Atlas Shrugged

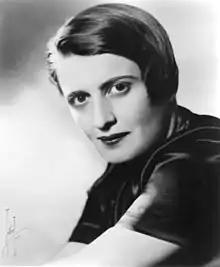
Ayn Rand in 1943

On her way to Daniels, Dagny meets a hobo with a story that reveals the motor was invented and abandoned by an engineer named John Galt, who is the inspiration for the common saying. When she chases after Daniels in a private plane, she crashes and discovers the secret behind the disappearances of business leaders: Galt is leading a strike of "the men of the mind". She has crashed in their hiding place, an isolated valley known as Galt's Gulch. As she recovers from her injuries, the strikers explain their motives, and she learns that the strikers include Francisco and many prominent people, such as her favorite composer, Richard Halley, and infamous pirate Ragnar Danneskjöld. Dagny falls in love with Galt, who asks her to join the strike.